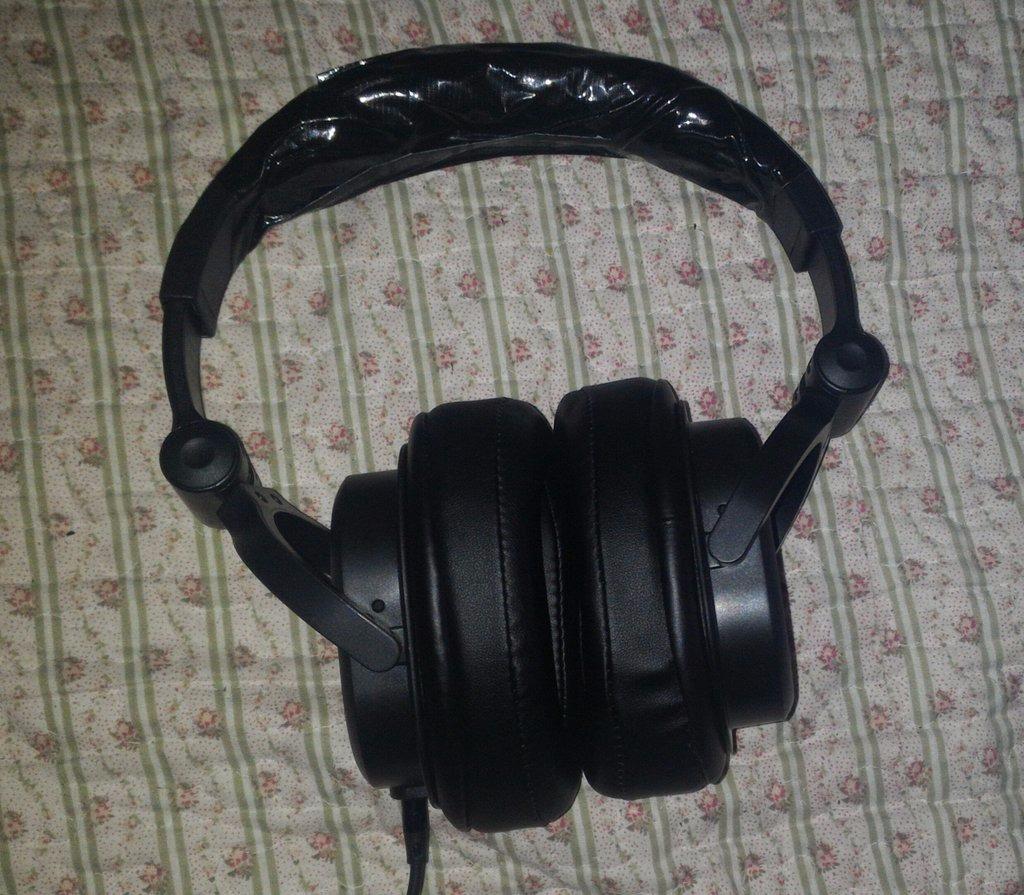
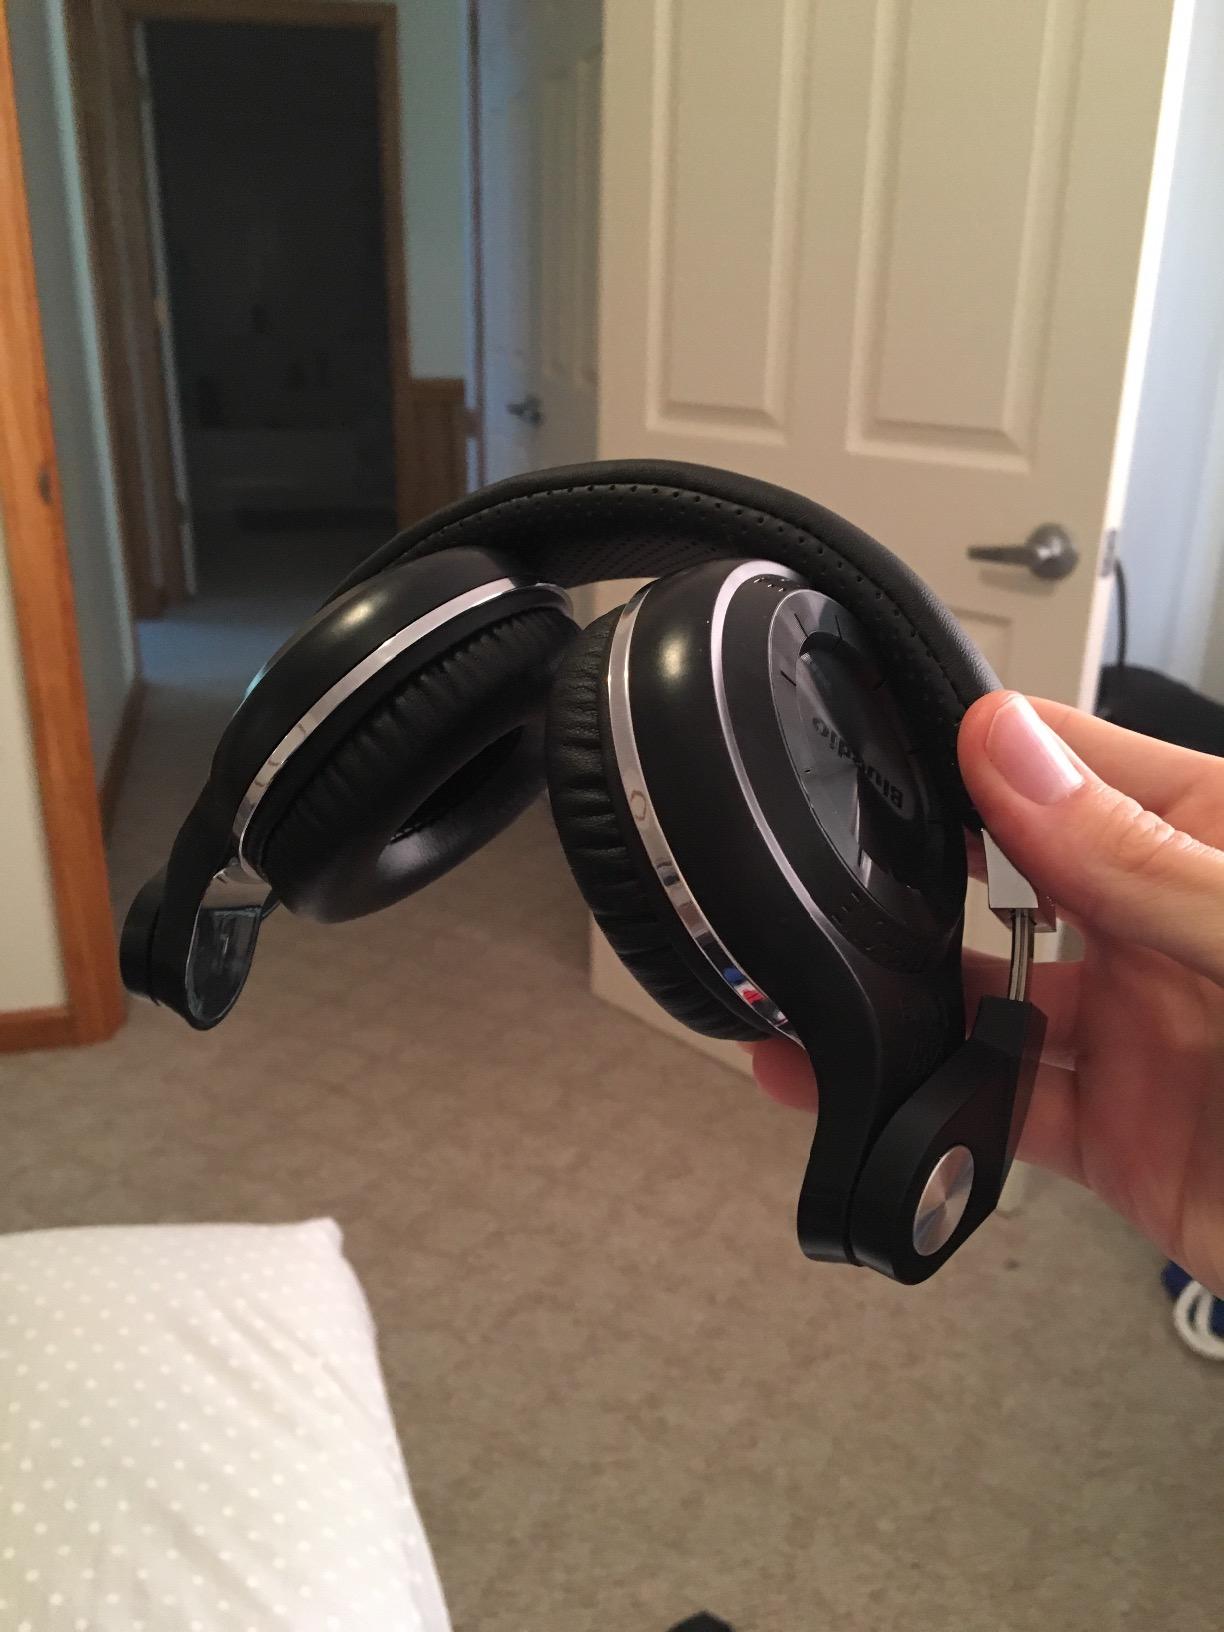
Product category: headphones
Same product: no